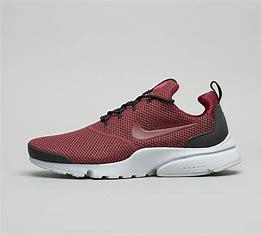
Brand: Nike
Model: Presto Fly